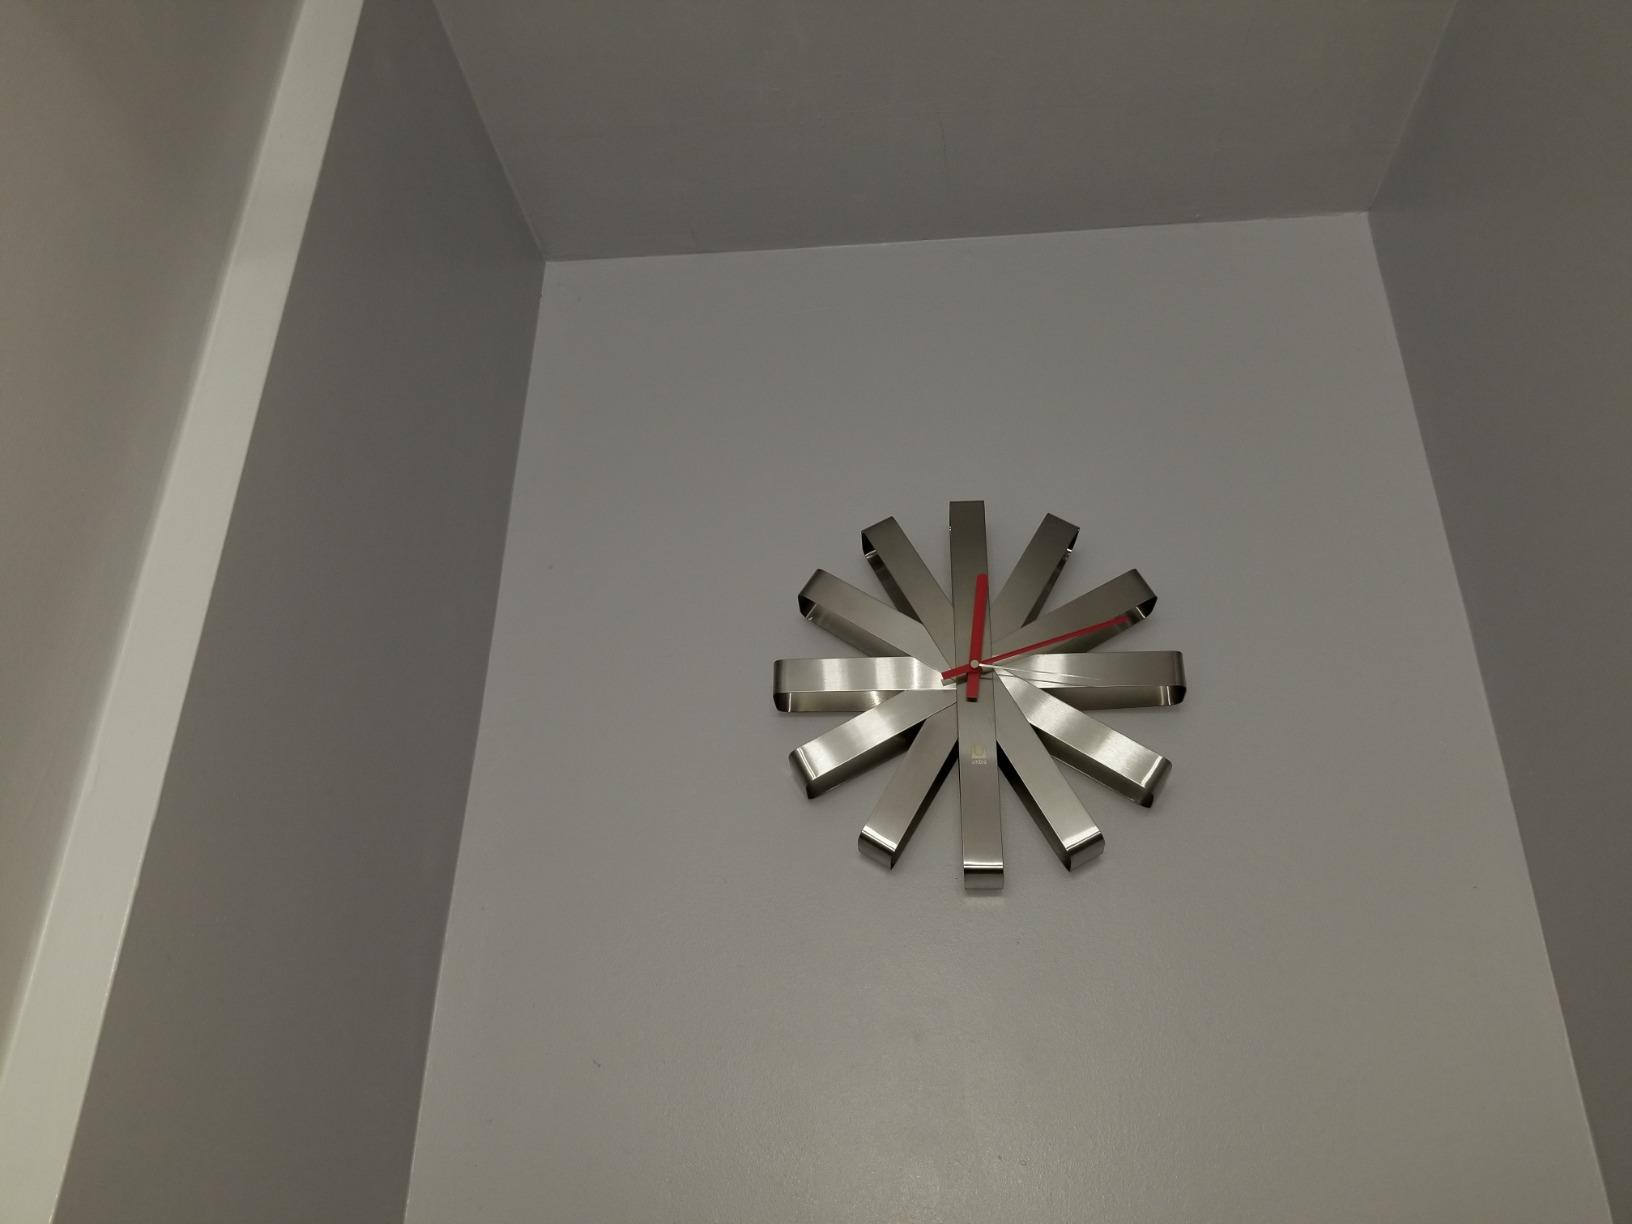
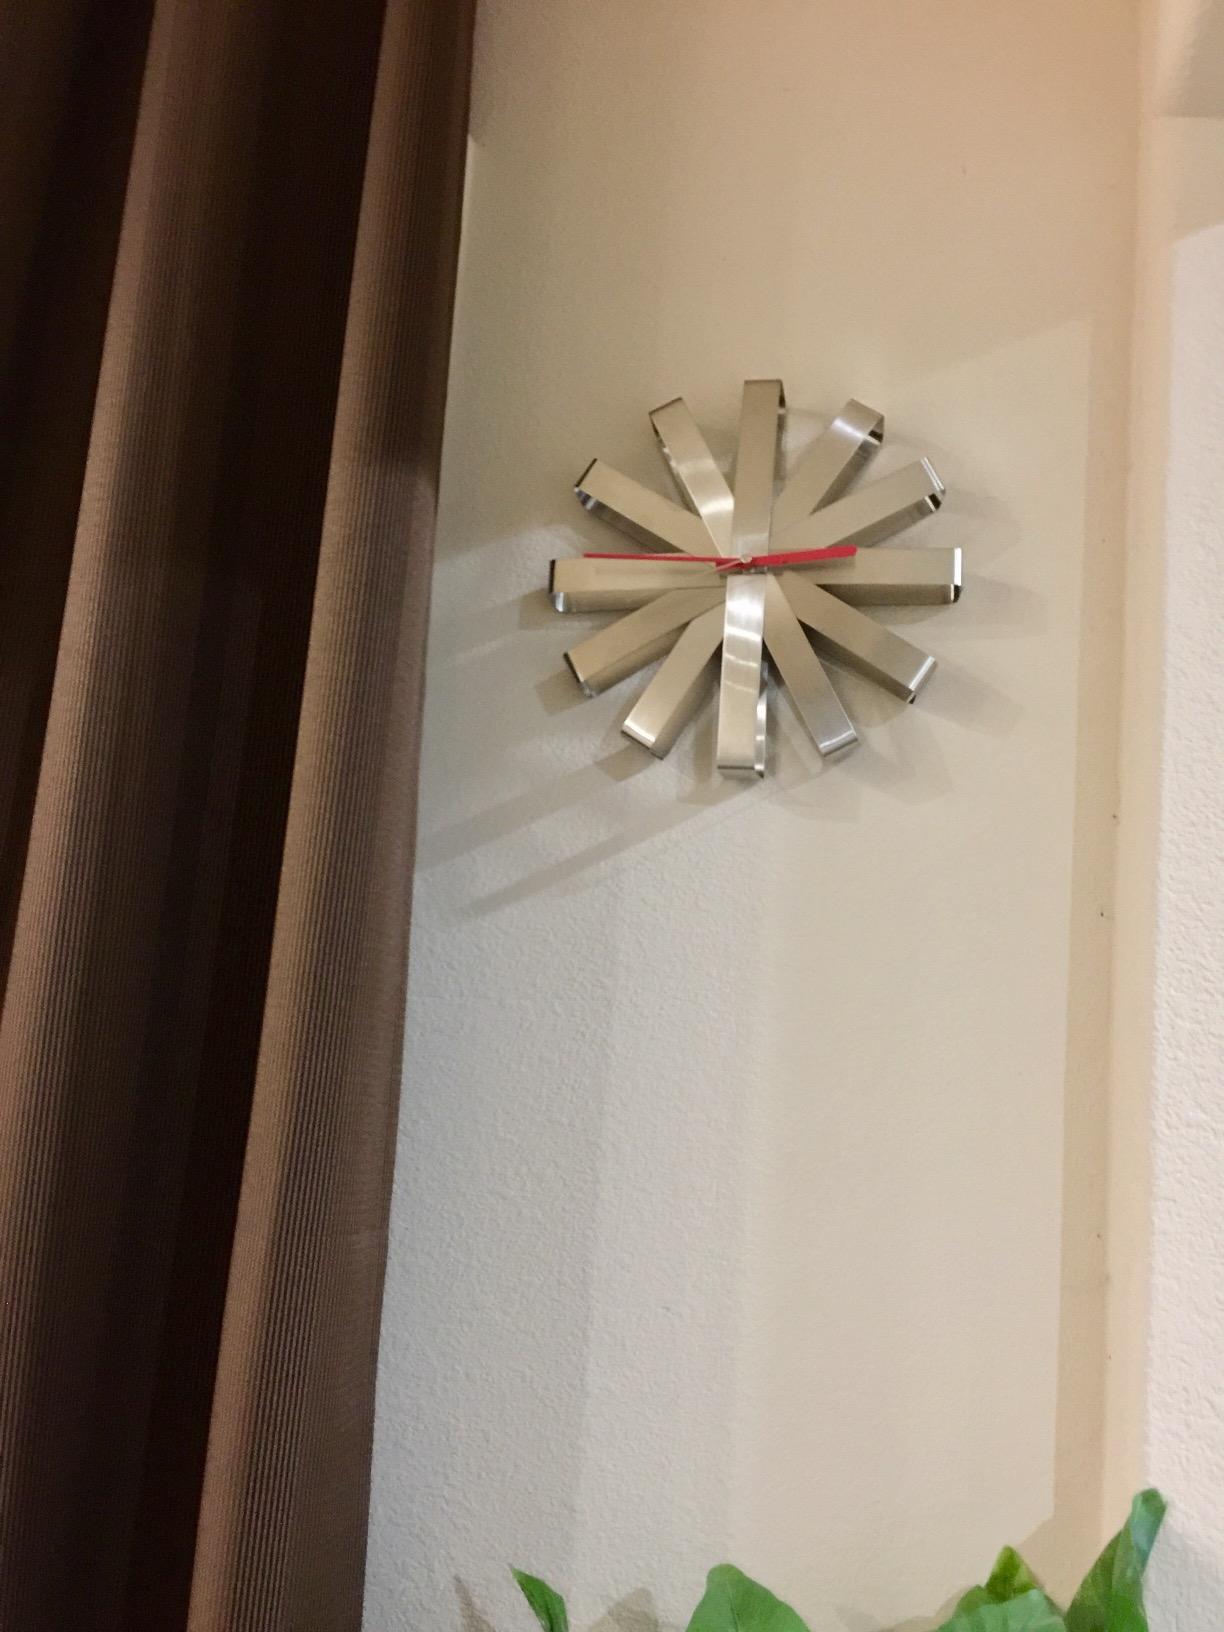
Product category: clock
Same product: yes